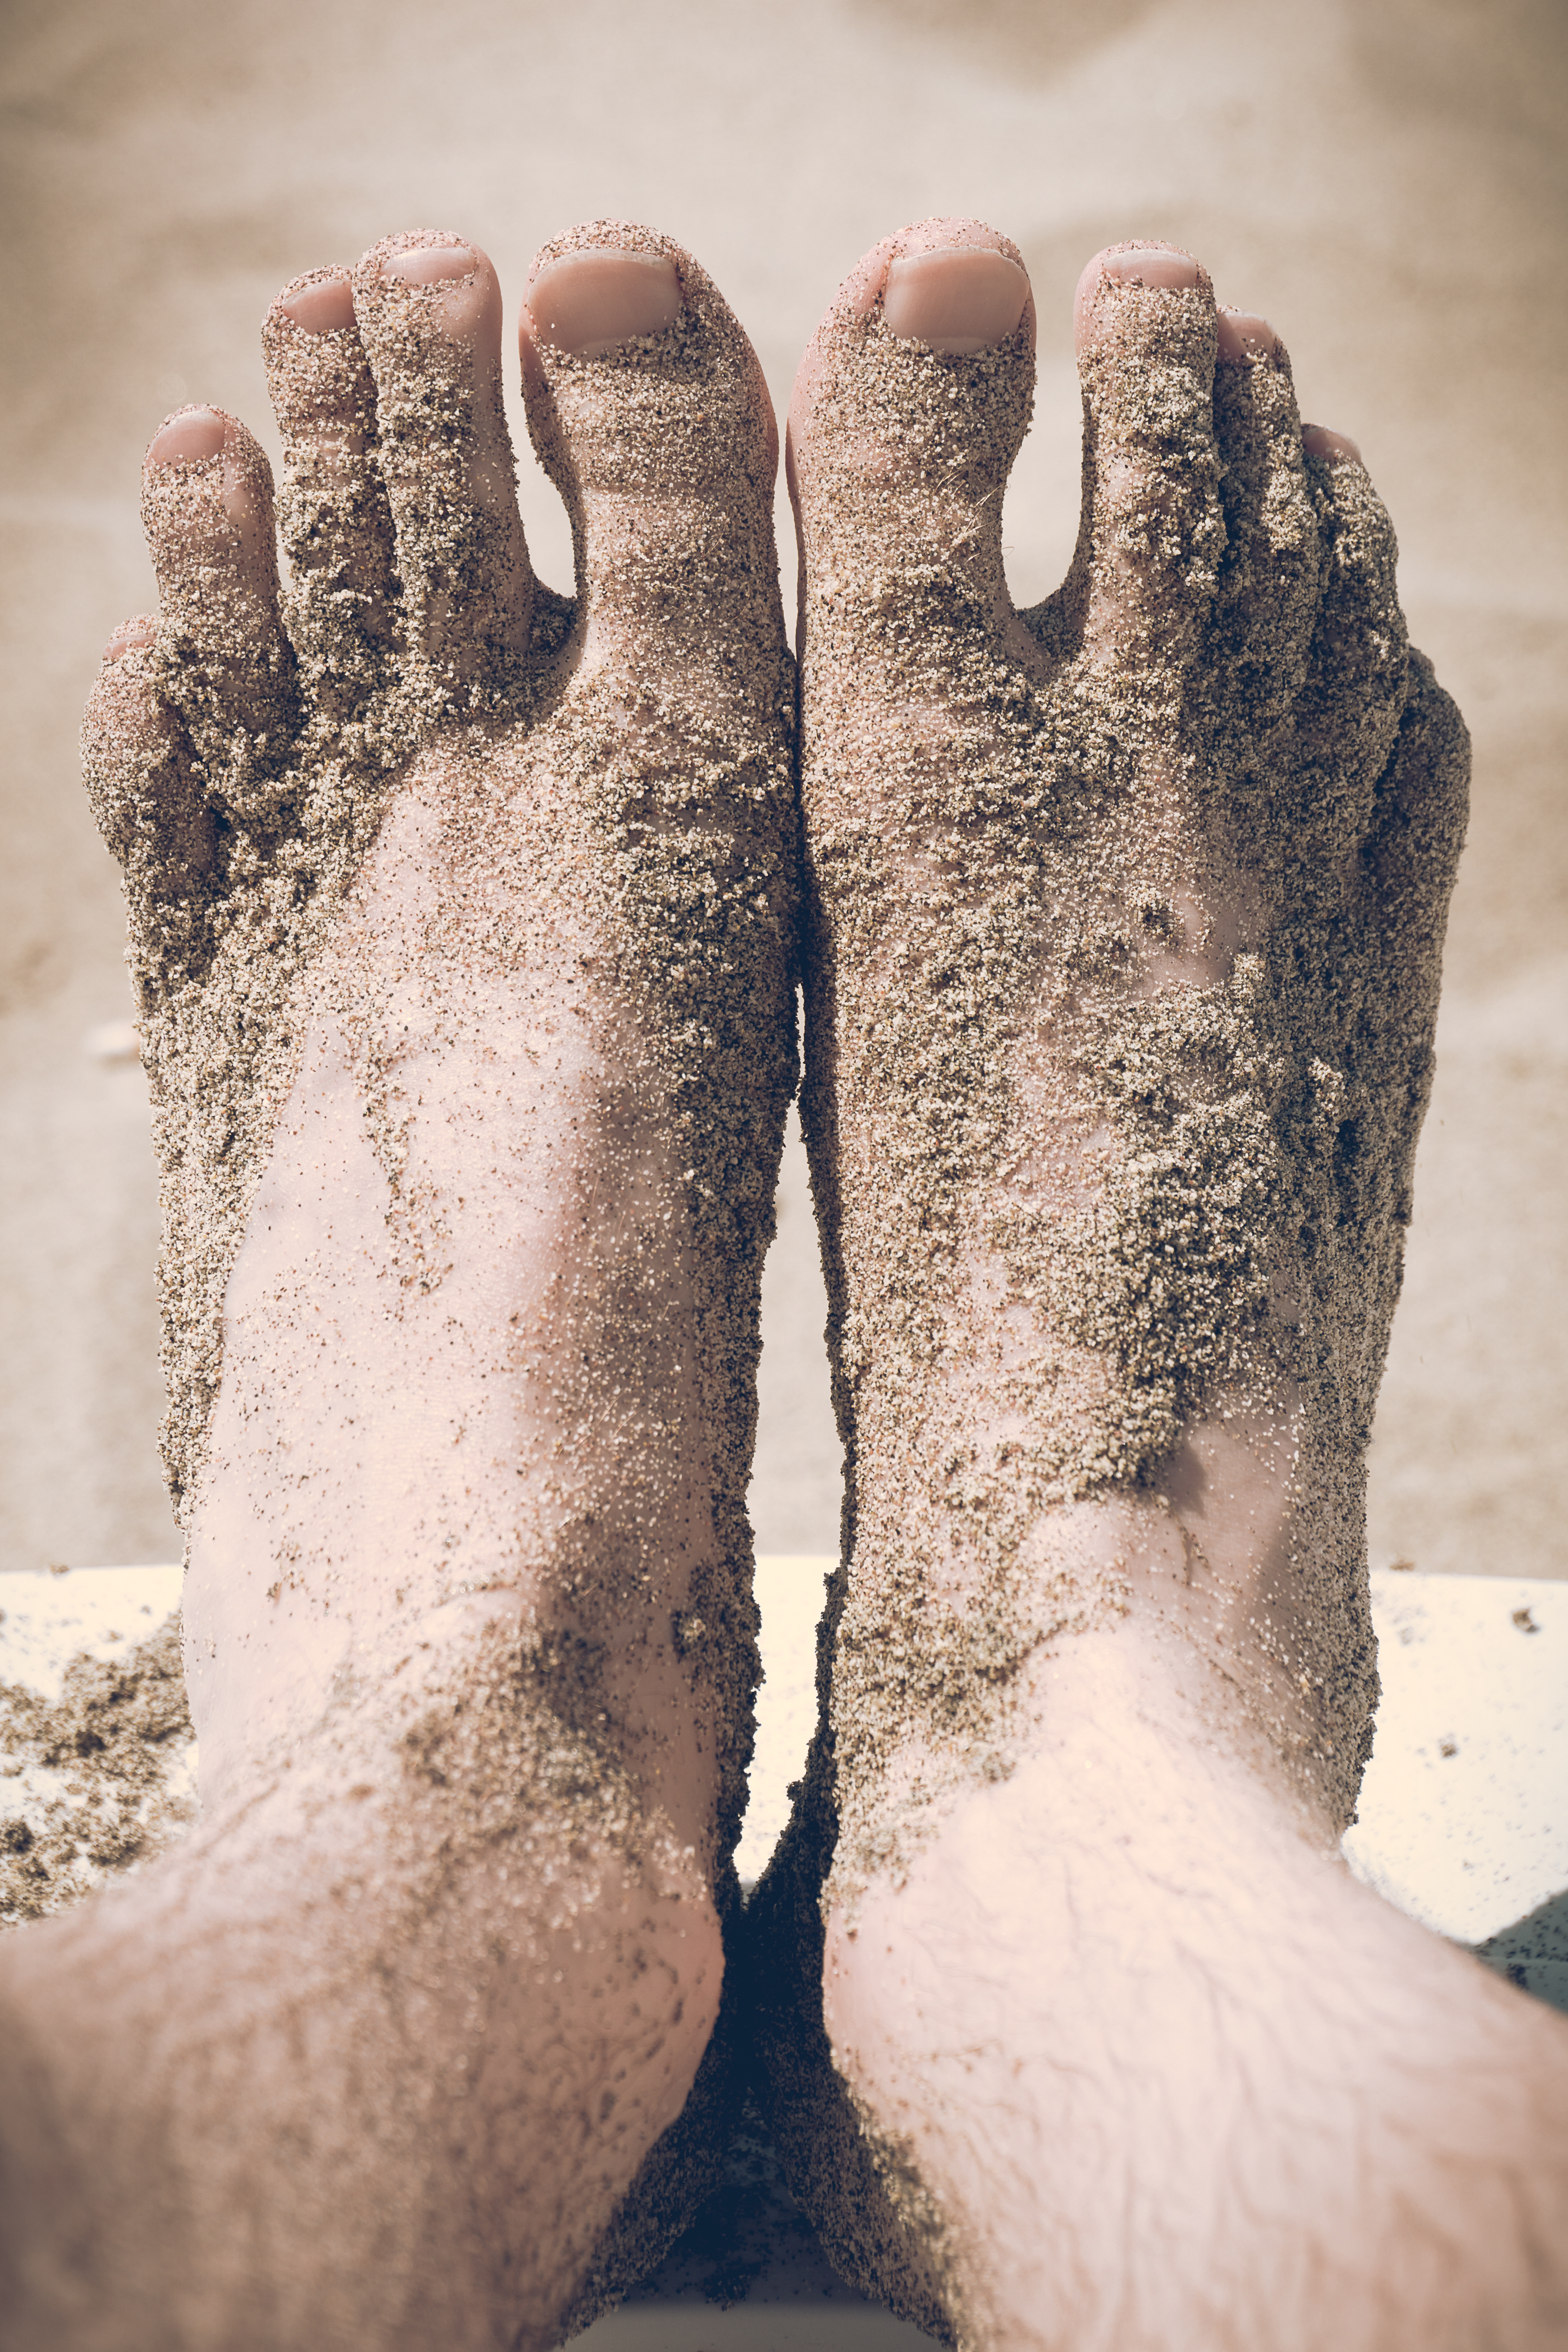
hand, beach, sand, white, feet, leg, finger, spring, holiday, relaxing, close up, human body, dress, footwear, beauty, fashion accessory